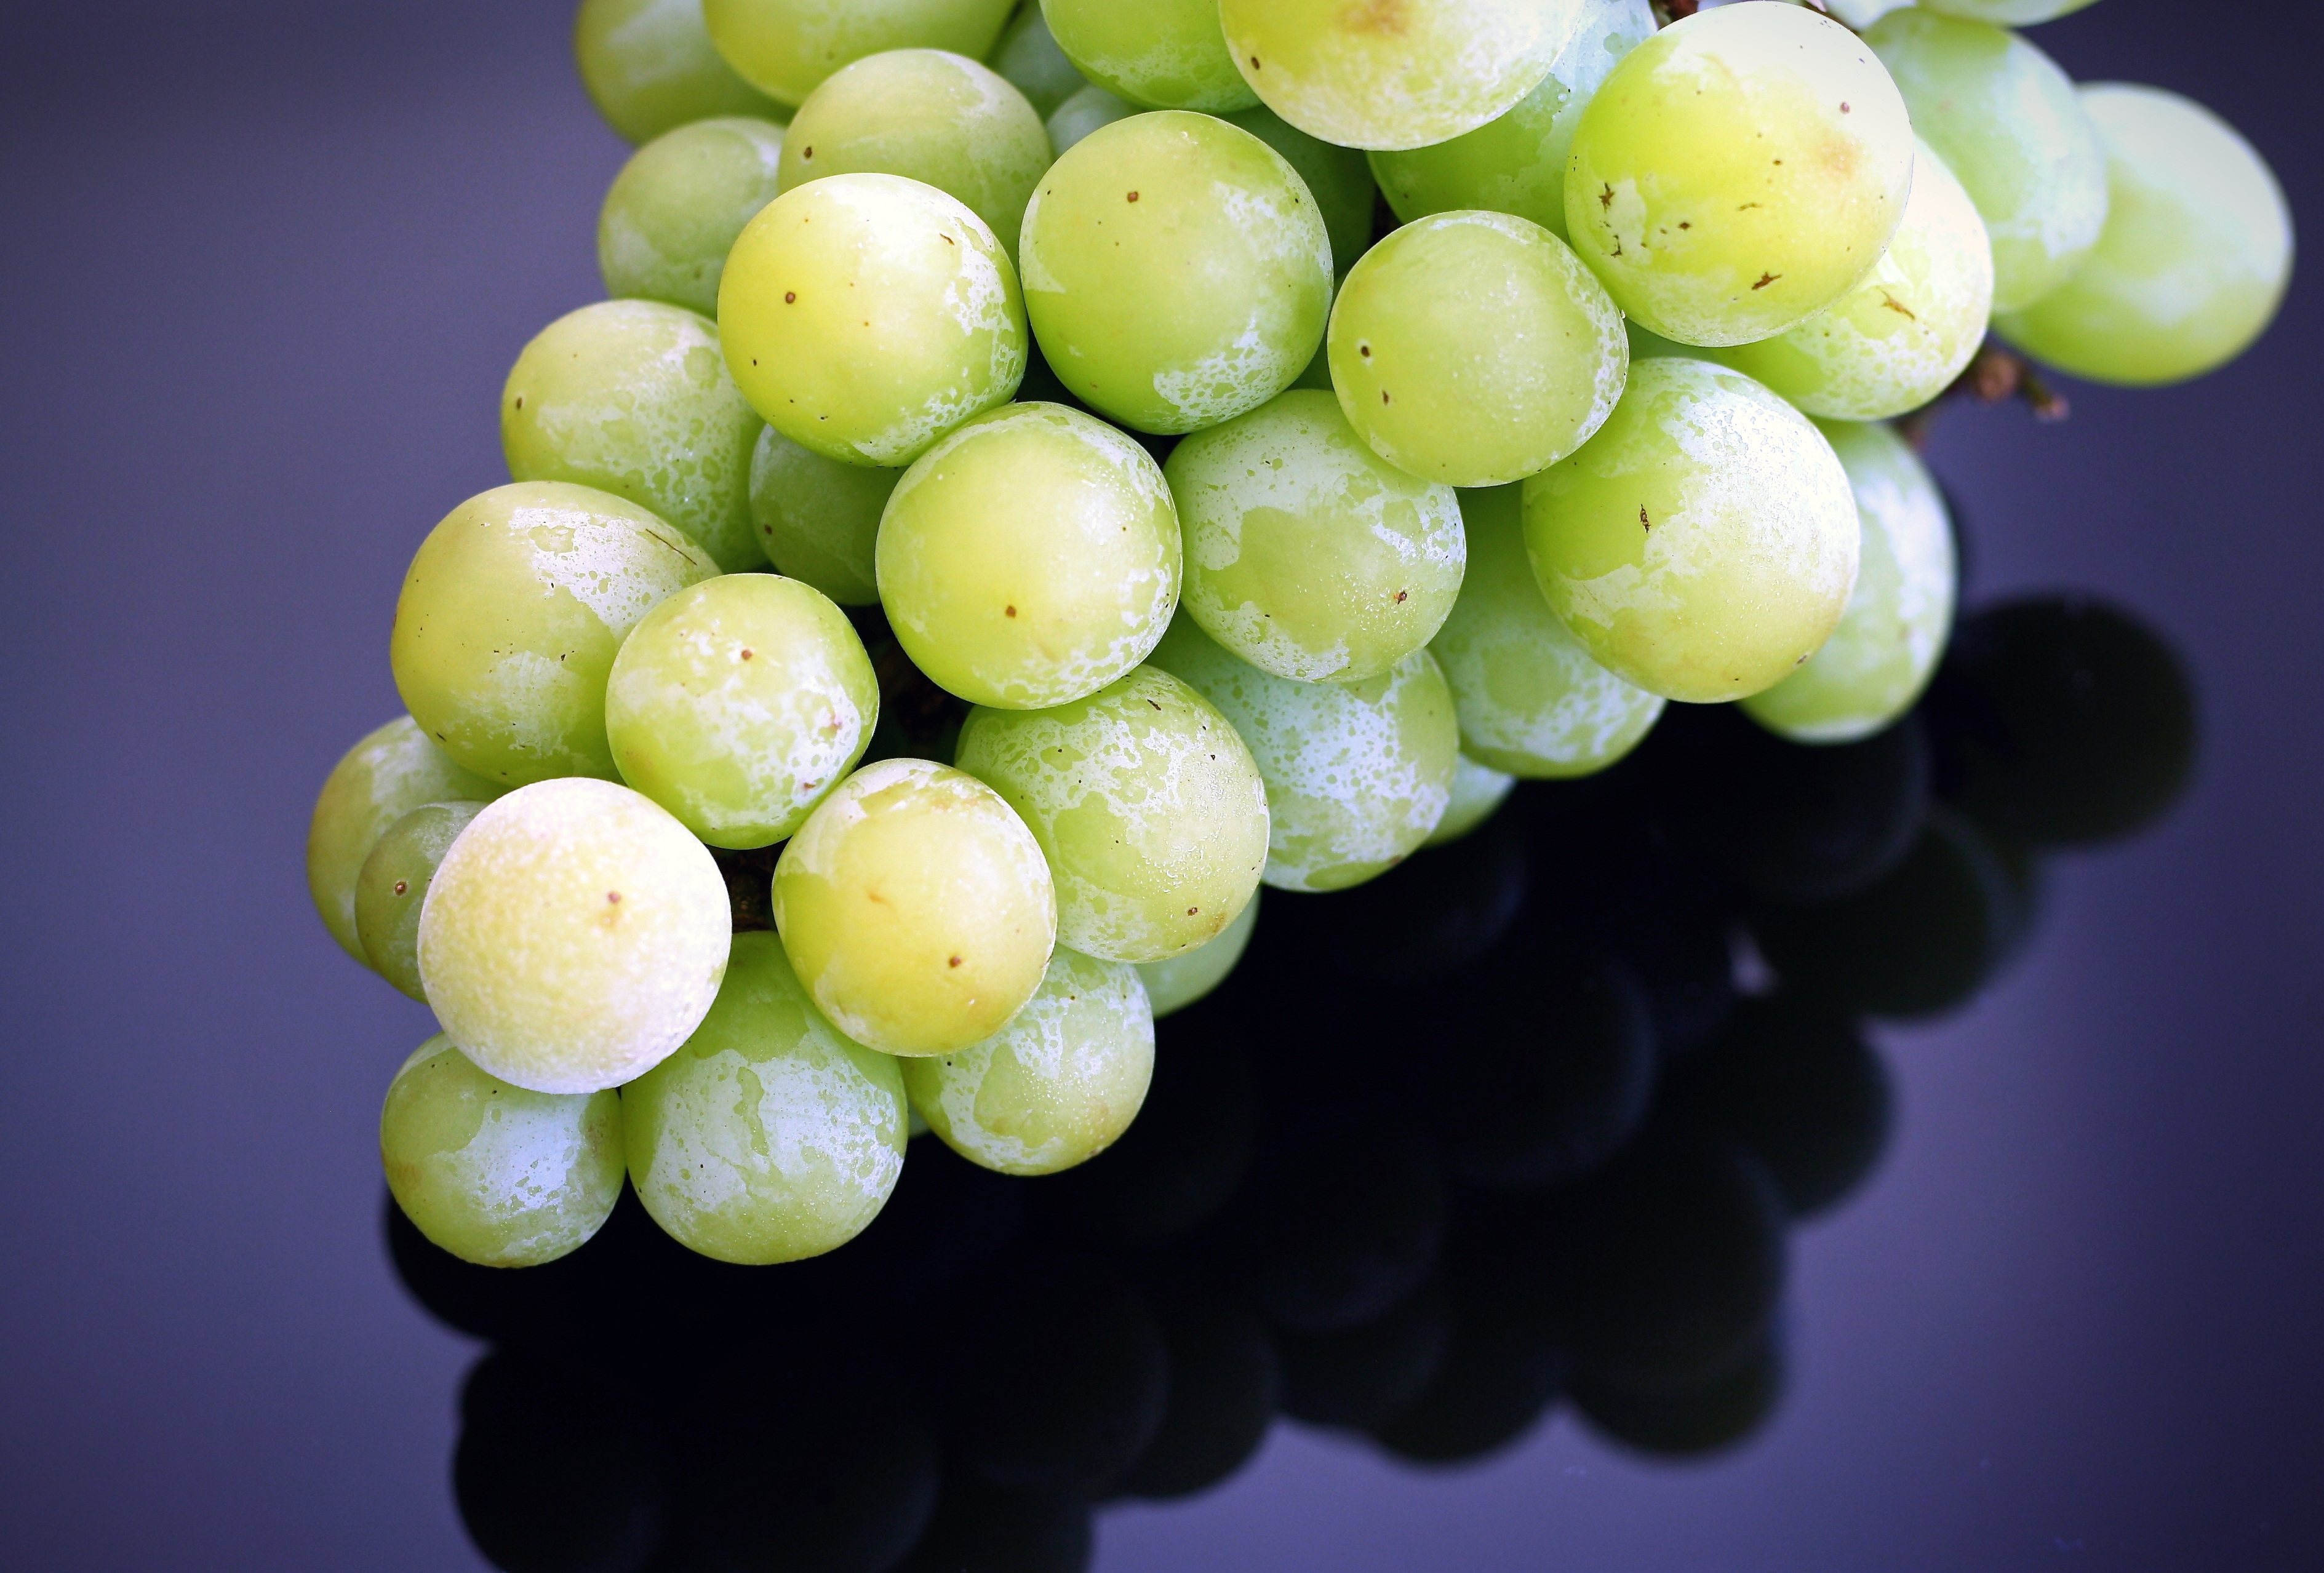
plant, grape, fruit, flower, food, green, produce, close up, grapes, macro photography, flowering plant, vitis, sultana, land plant, grapevine family, zante currant